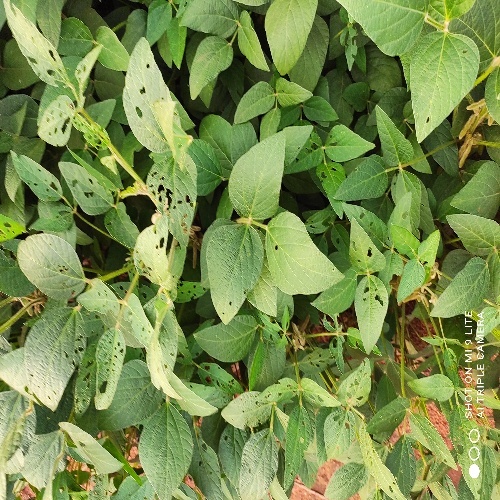
Label: Caterpillar